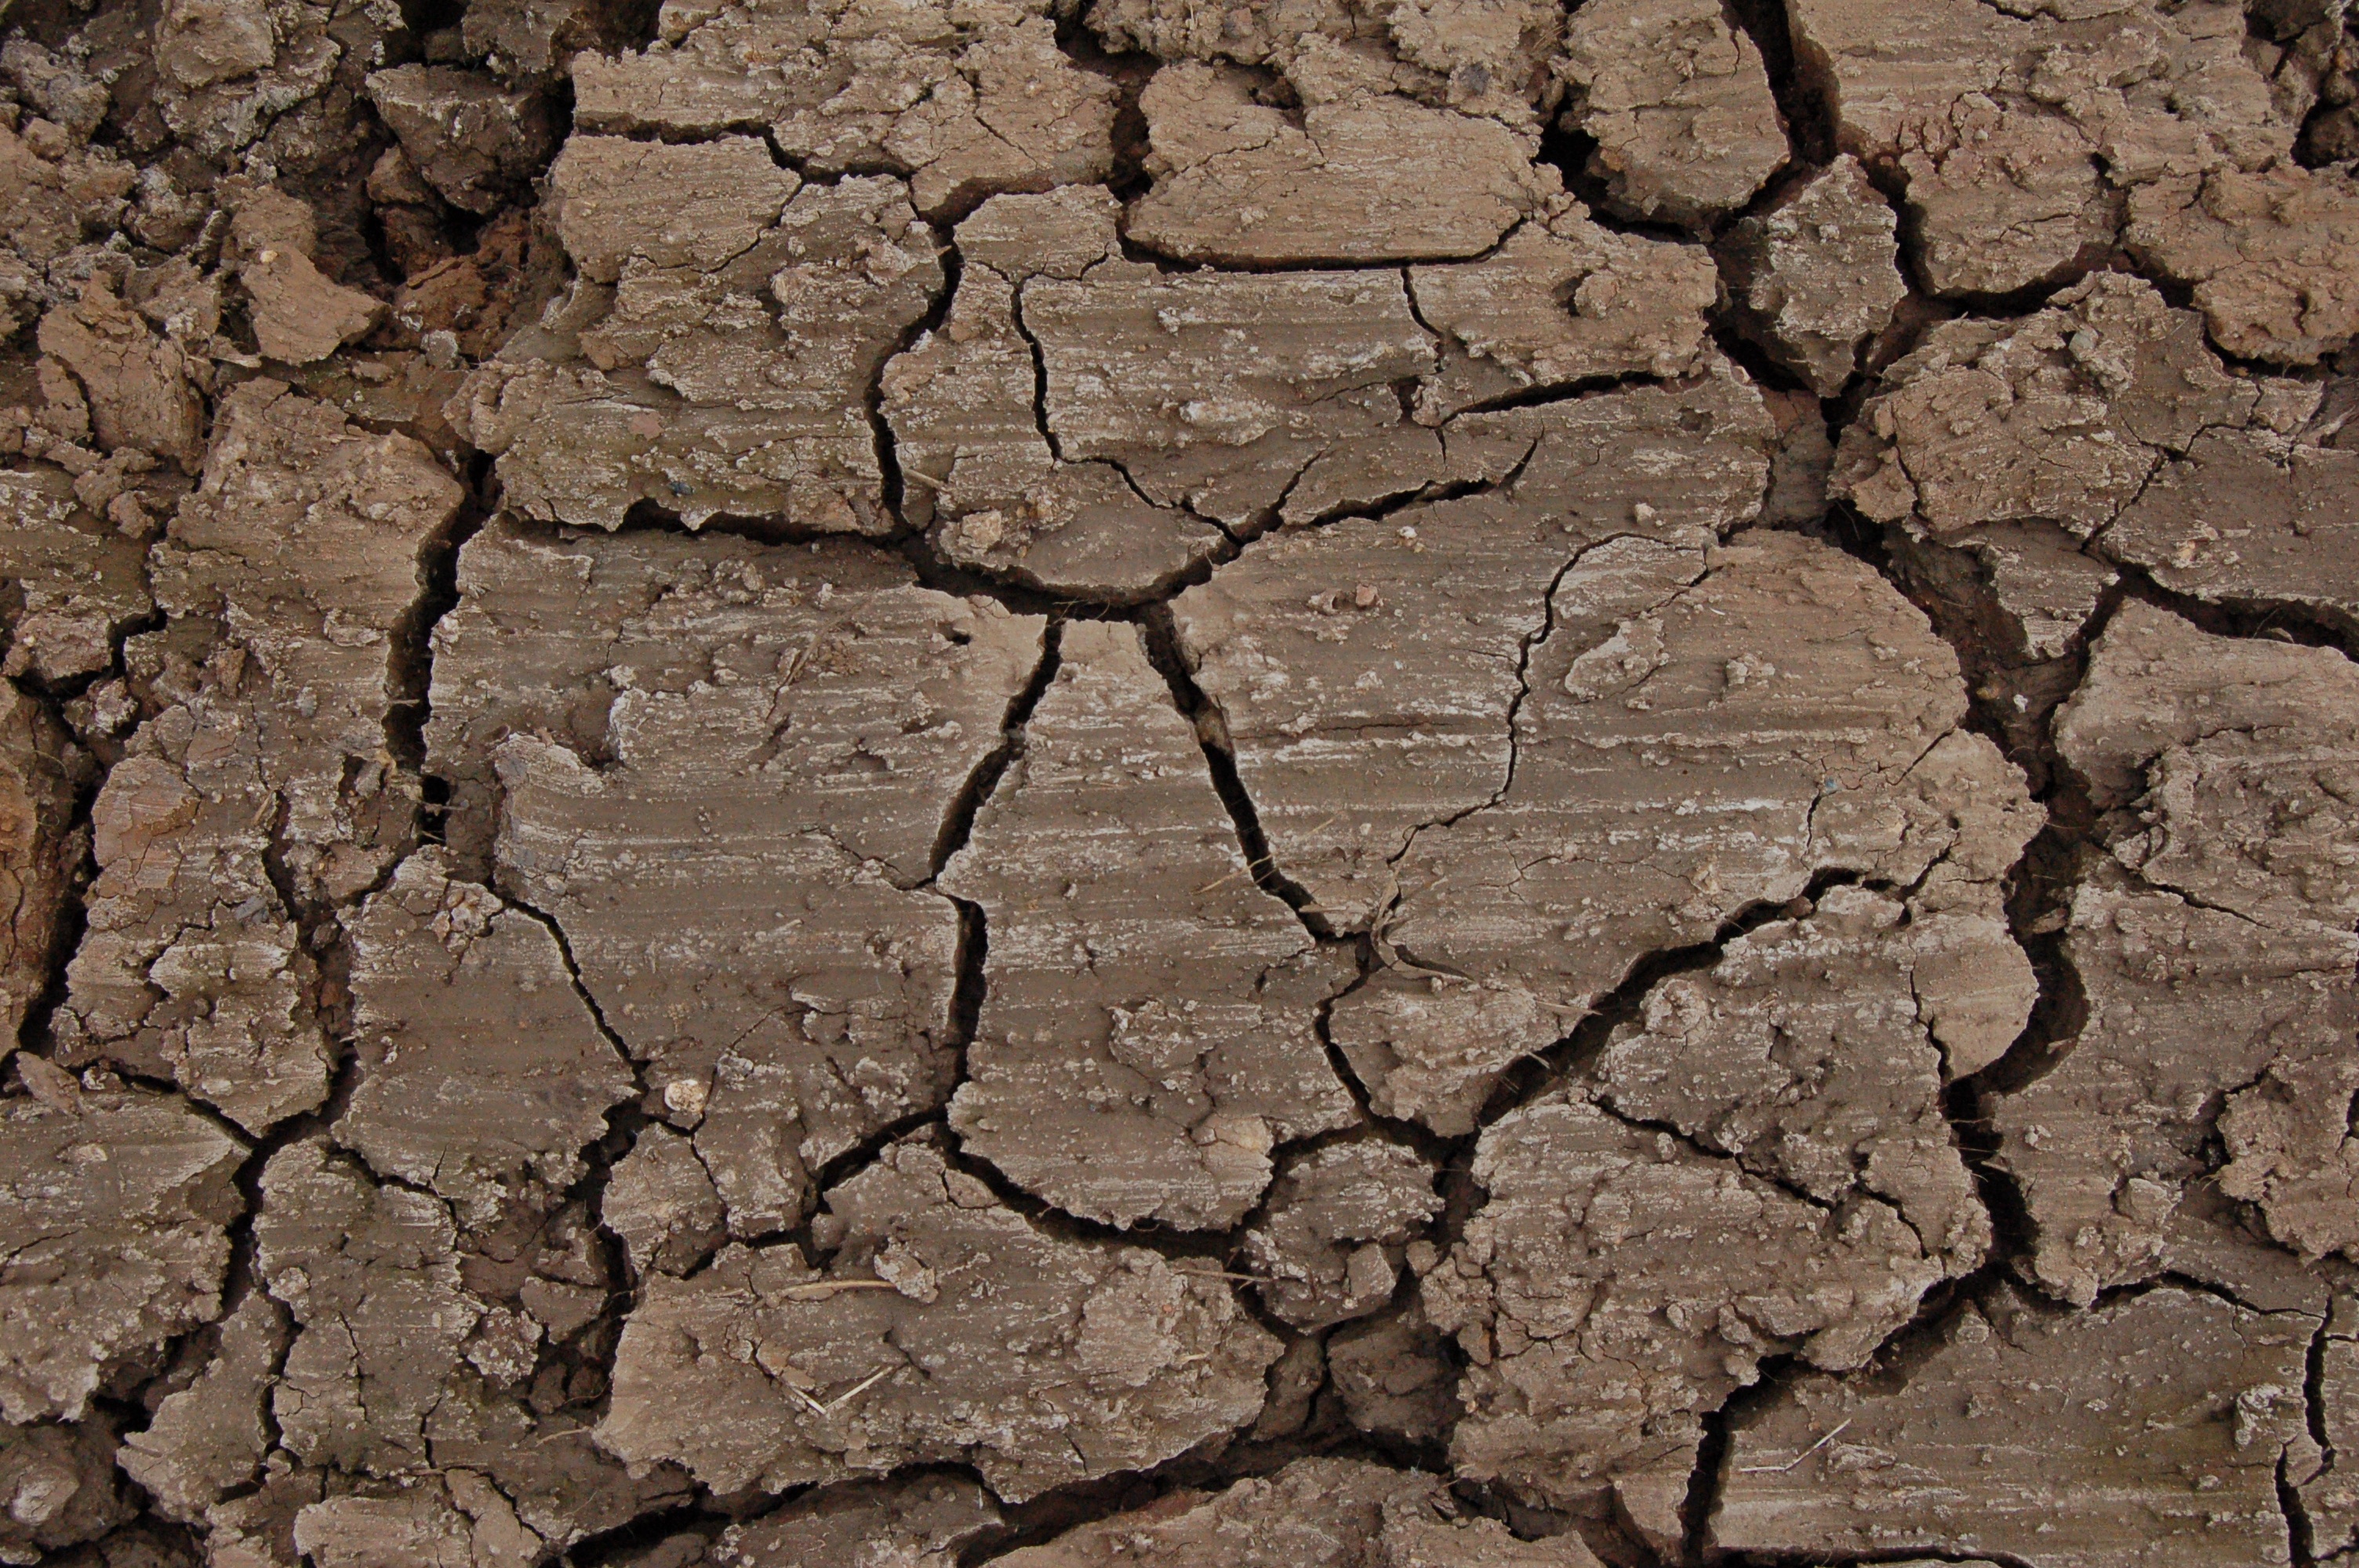
tree, road, ground, texture, wall, land, asphalt, dry, brown, soil, crack, stone wall, disaster, clay, drought, road surface